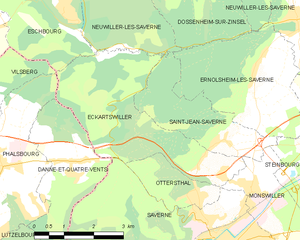
Carte des communes françaises